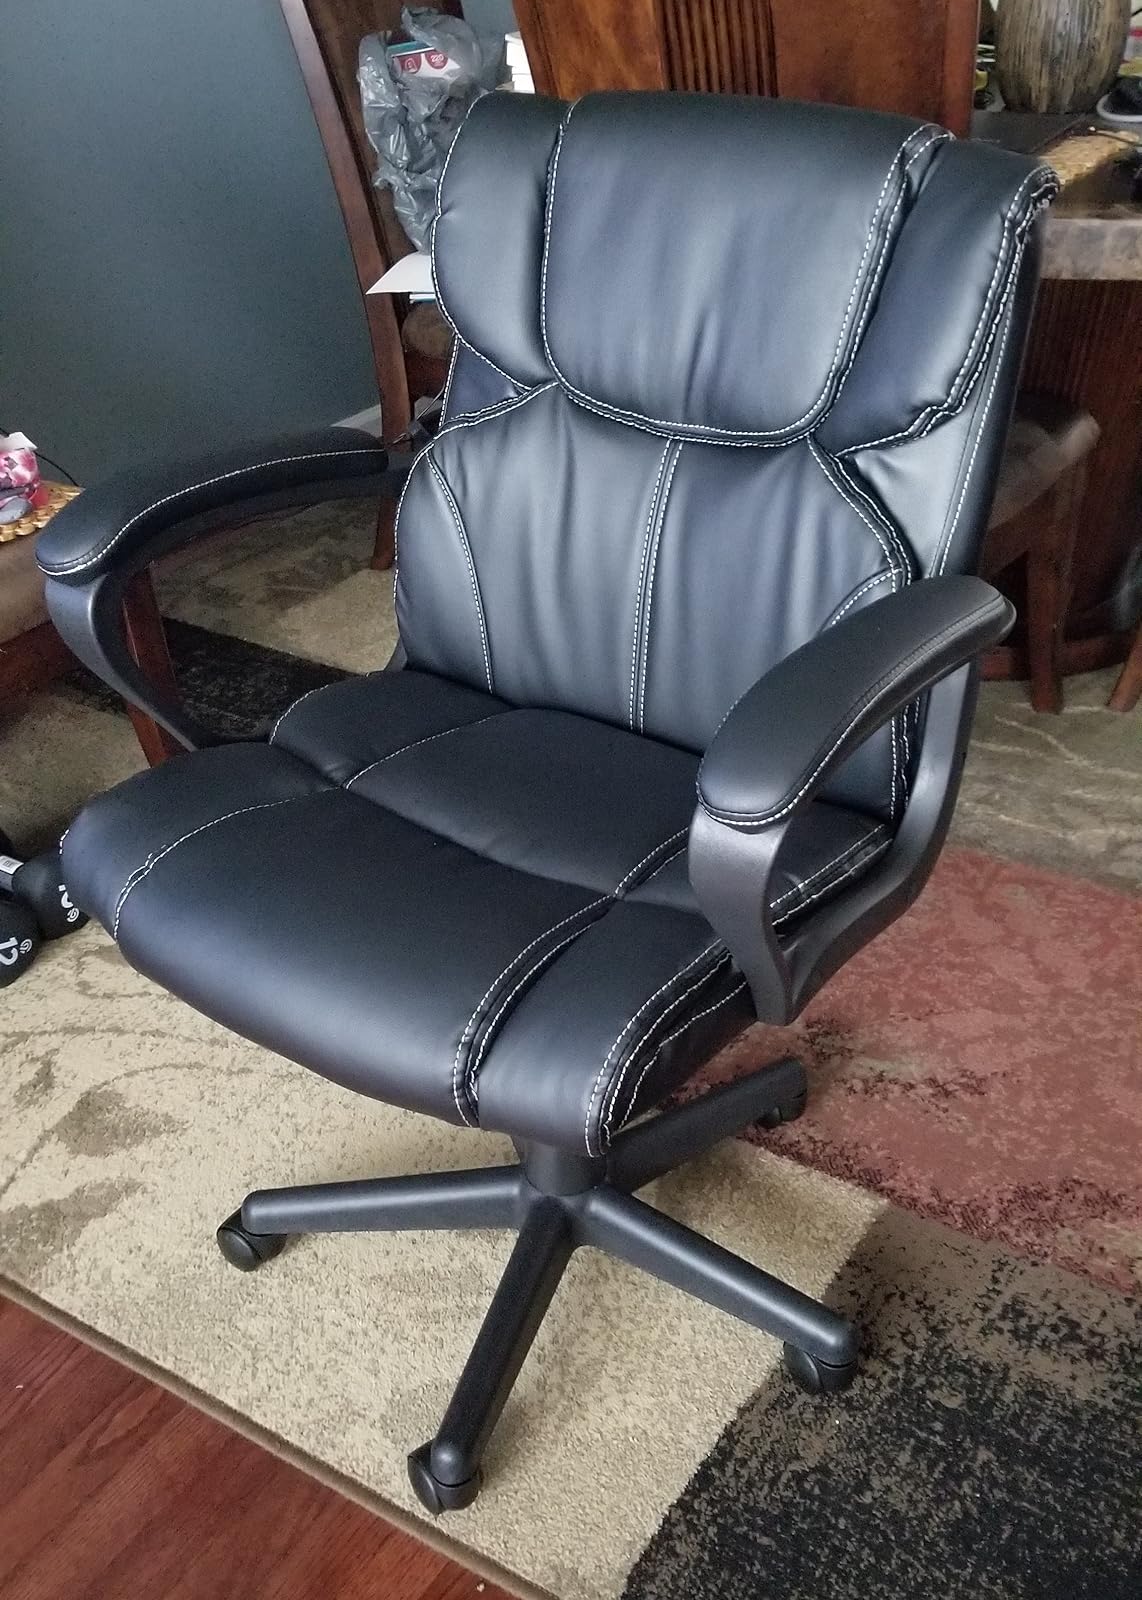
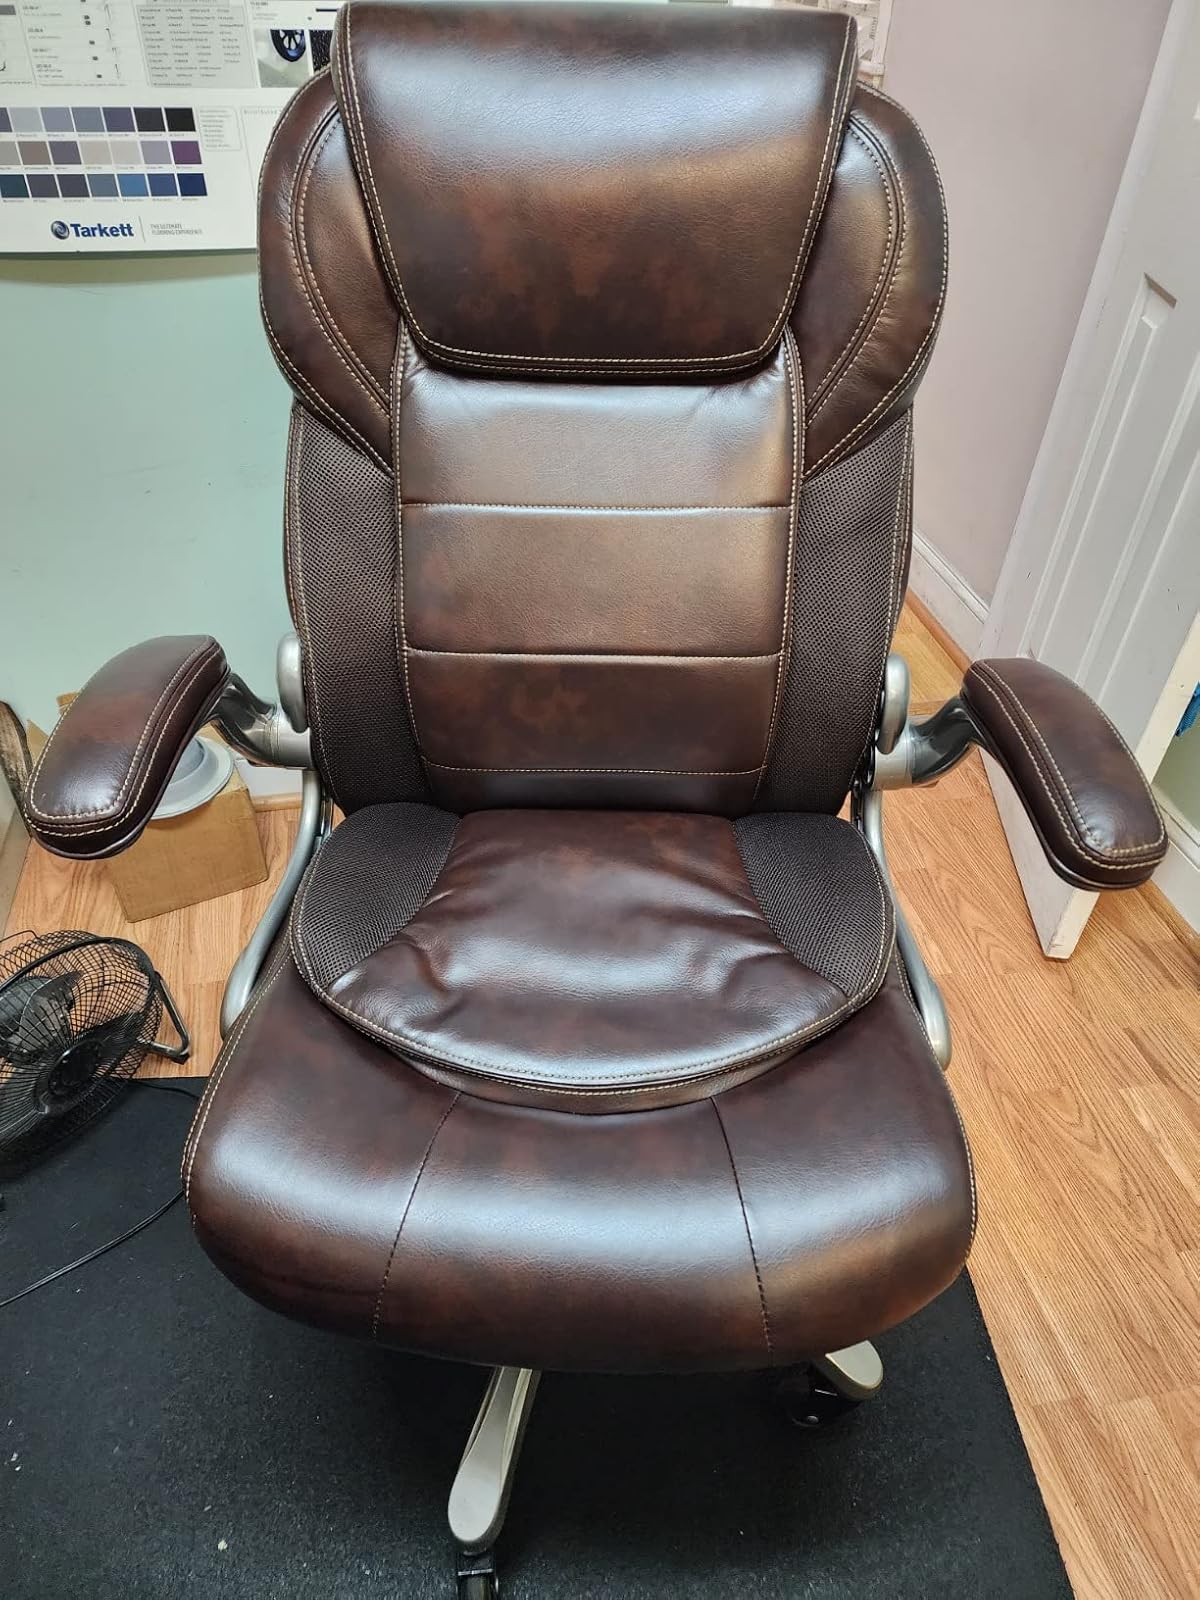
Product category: items_chair
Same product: no